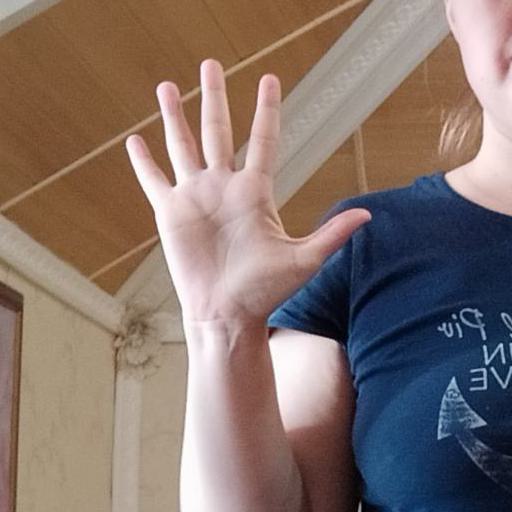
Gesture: palm